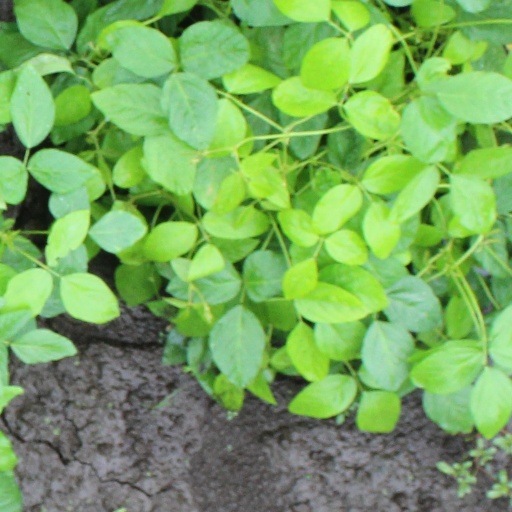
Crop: soybean